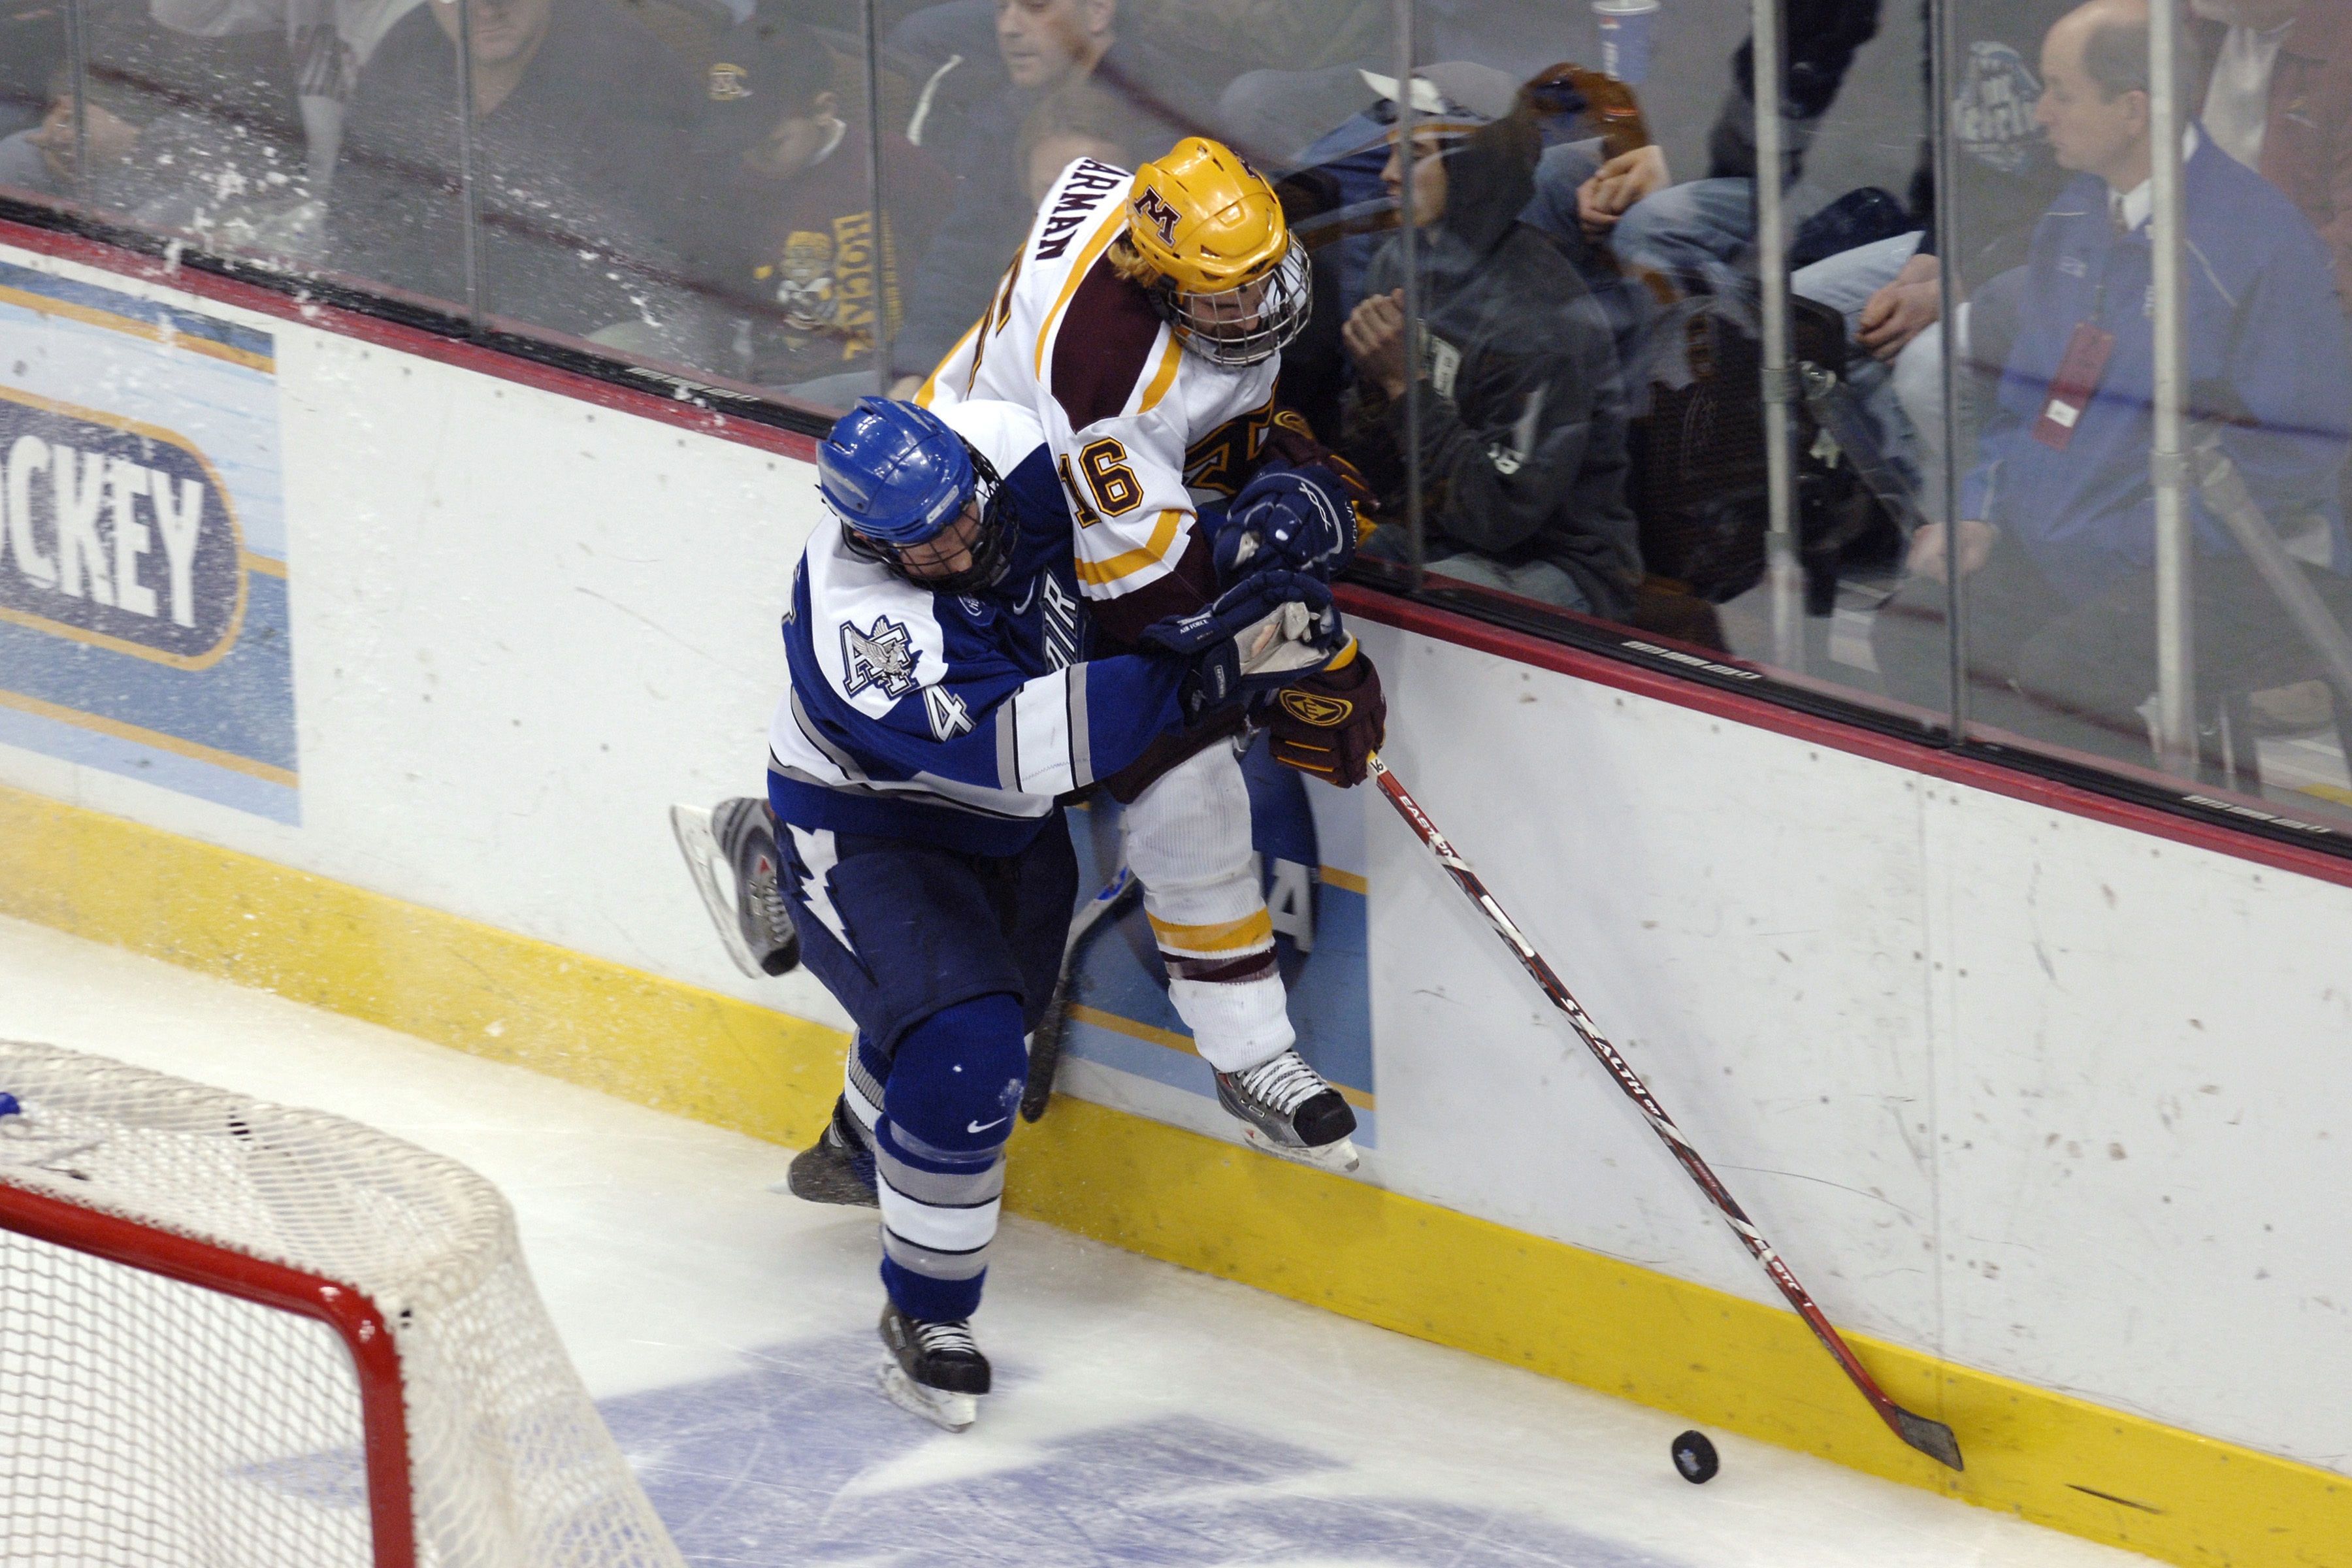
sport, game, skate, action, playing, goal, player, ice hockey, hockey, competition, arena, sports, net, boards, skating, players, contact, athlete, pass, sticks, puck, rink, forward, teams, ball game, team sport, goaltender, roller in line hockey, stick and ball games, college ice hockey, ice hockey position, defenseman, bandy